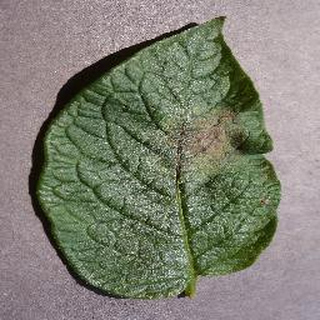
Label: potato_late_blight